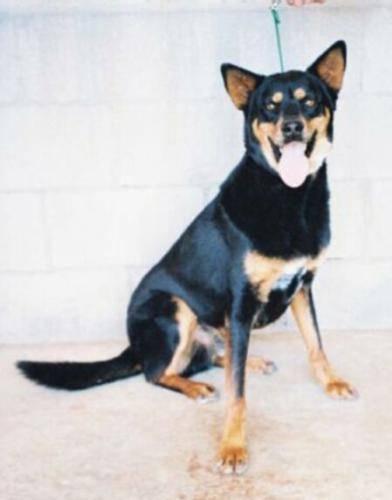
dog